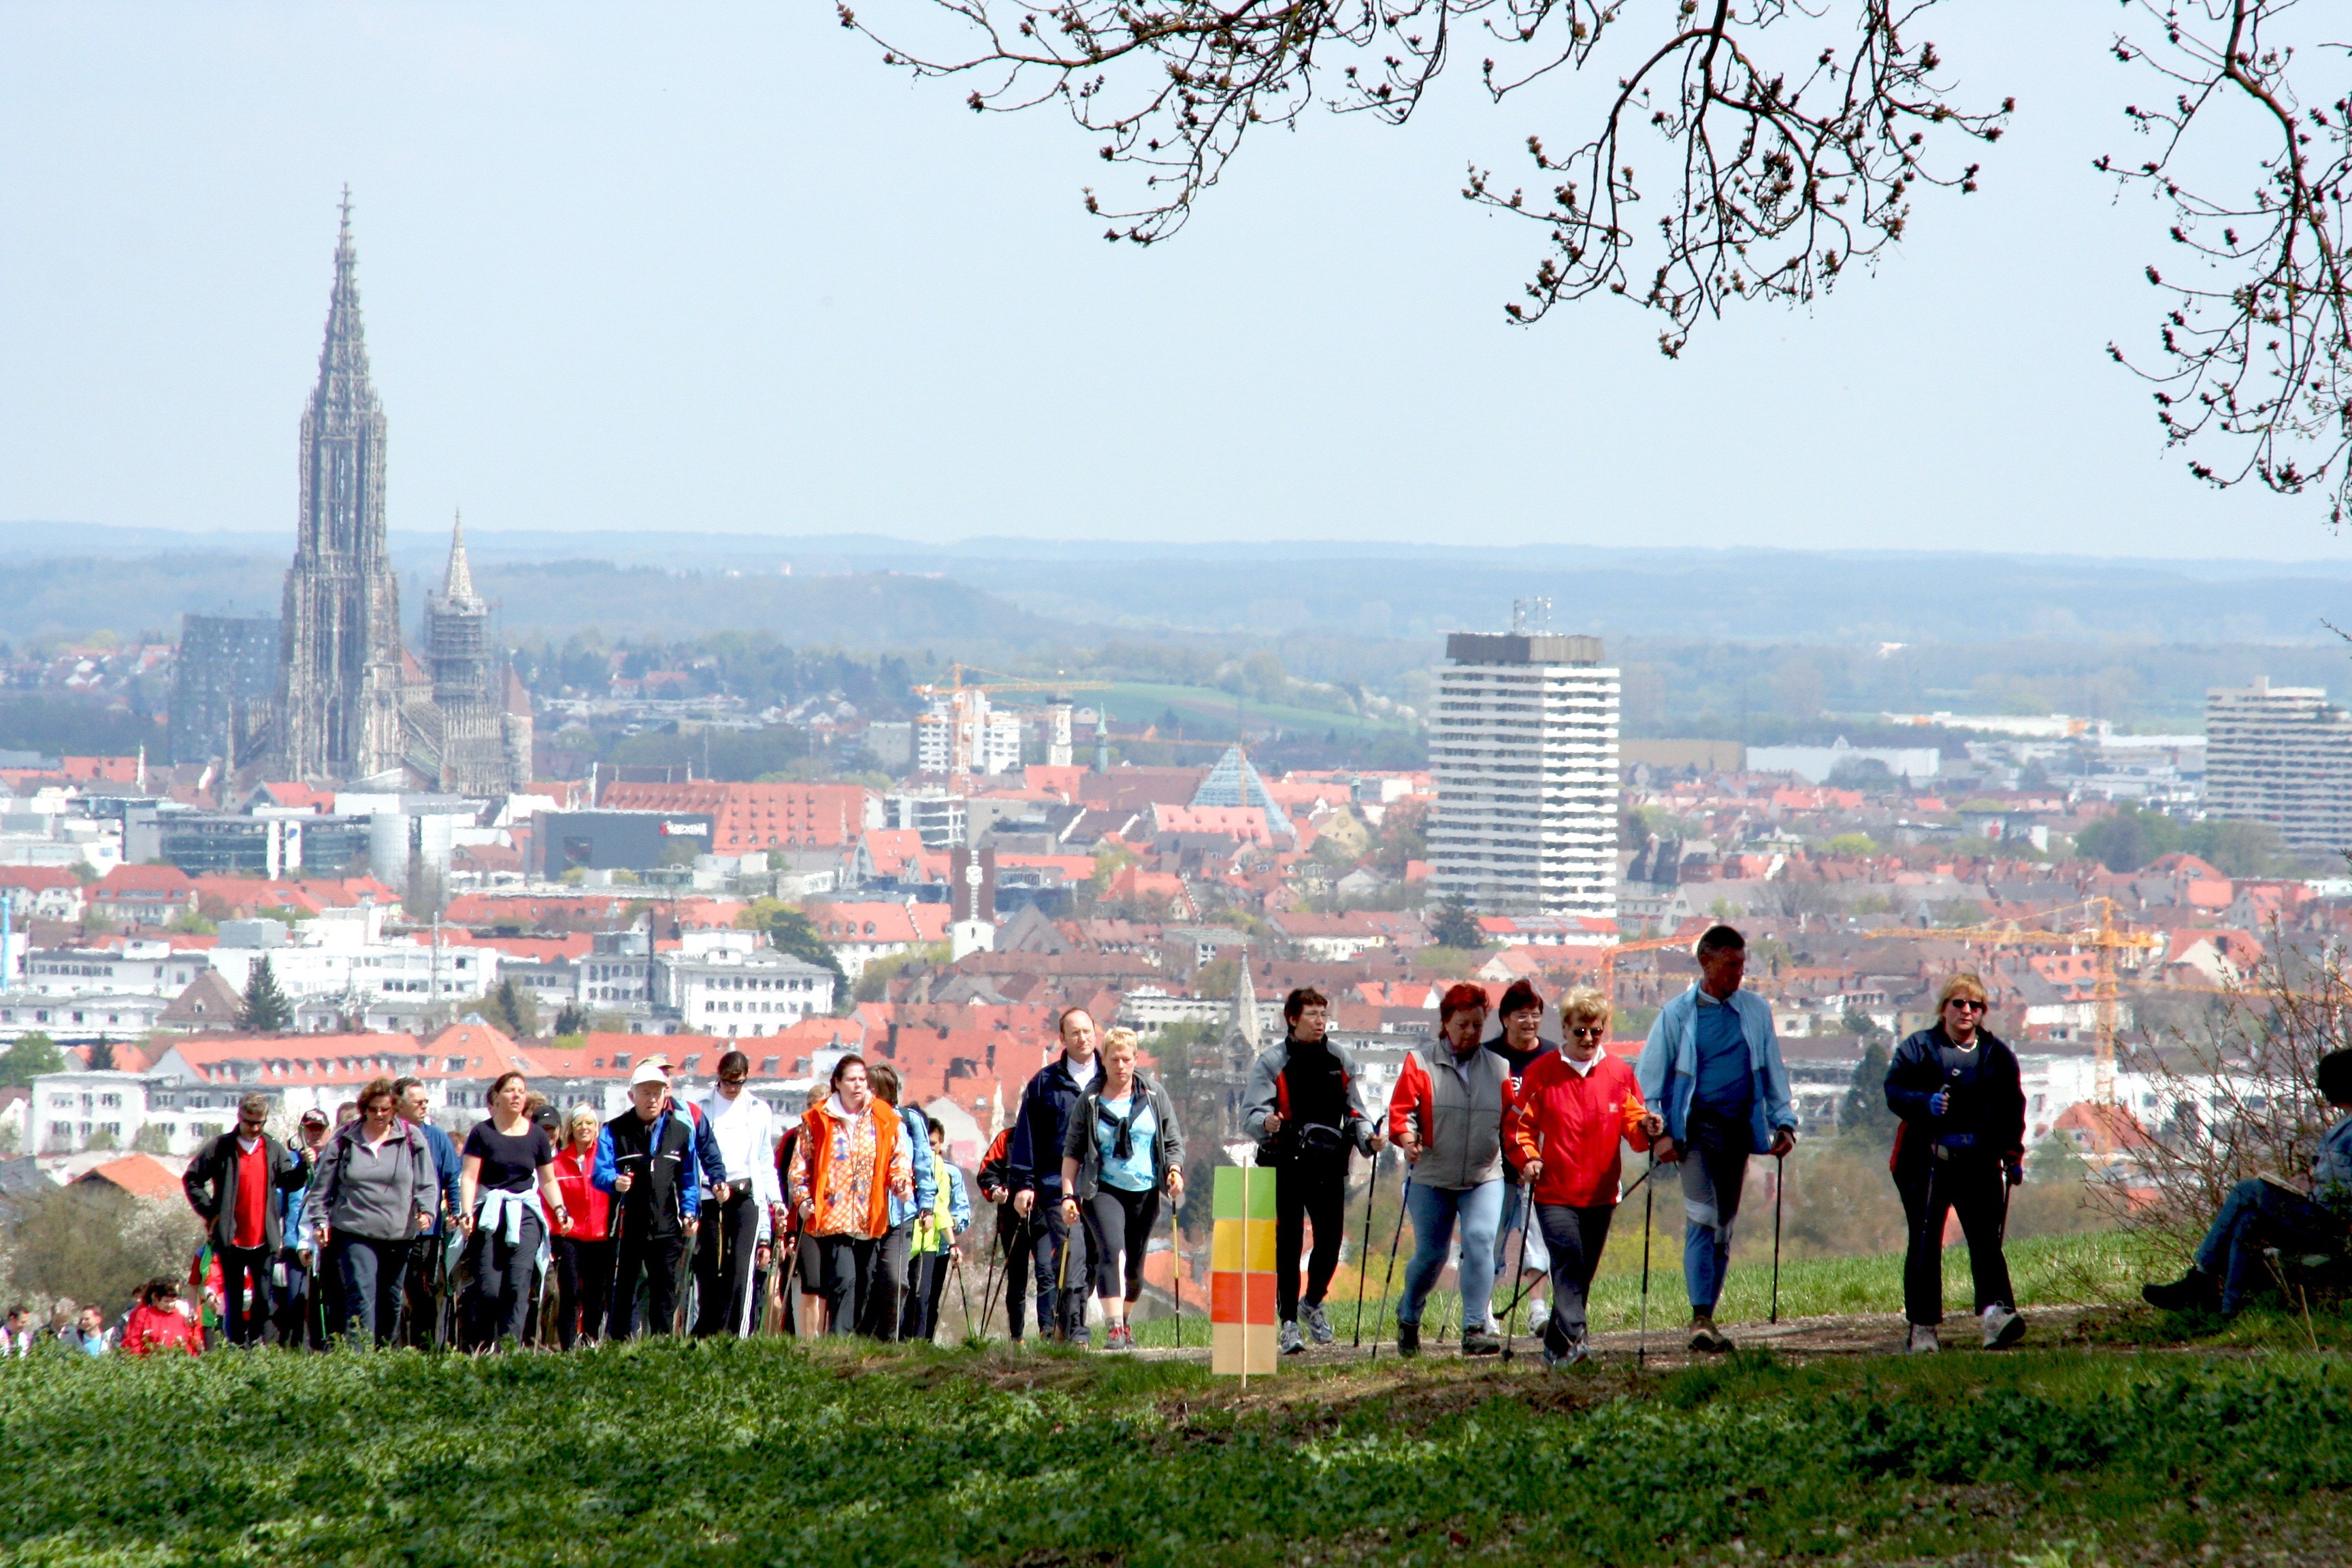
nature, group, sport, crowd, leisure, stadium, endurance, sticks, ulm, nordic walking, hiking poles, walken